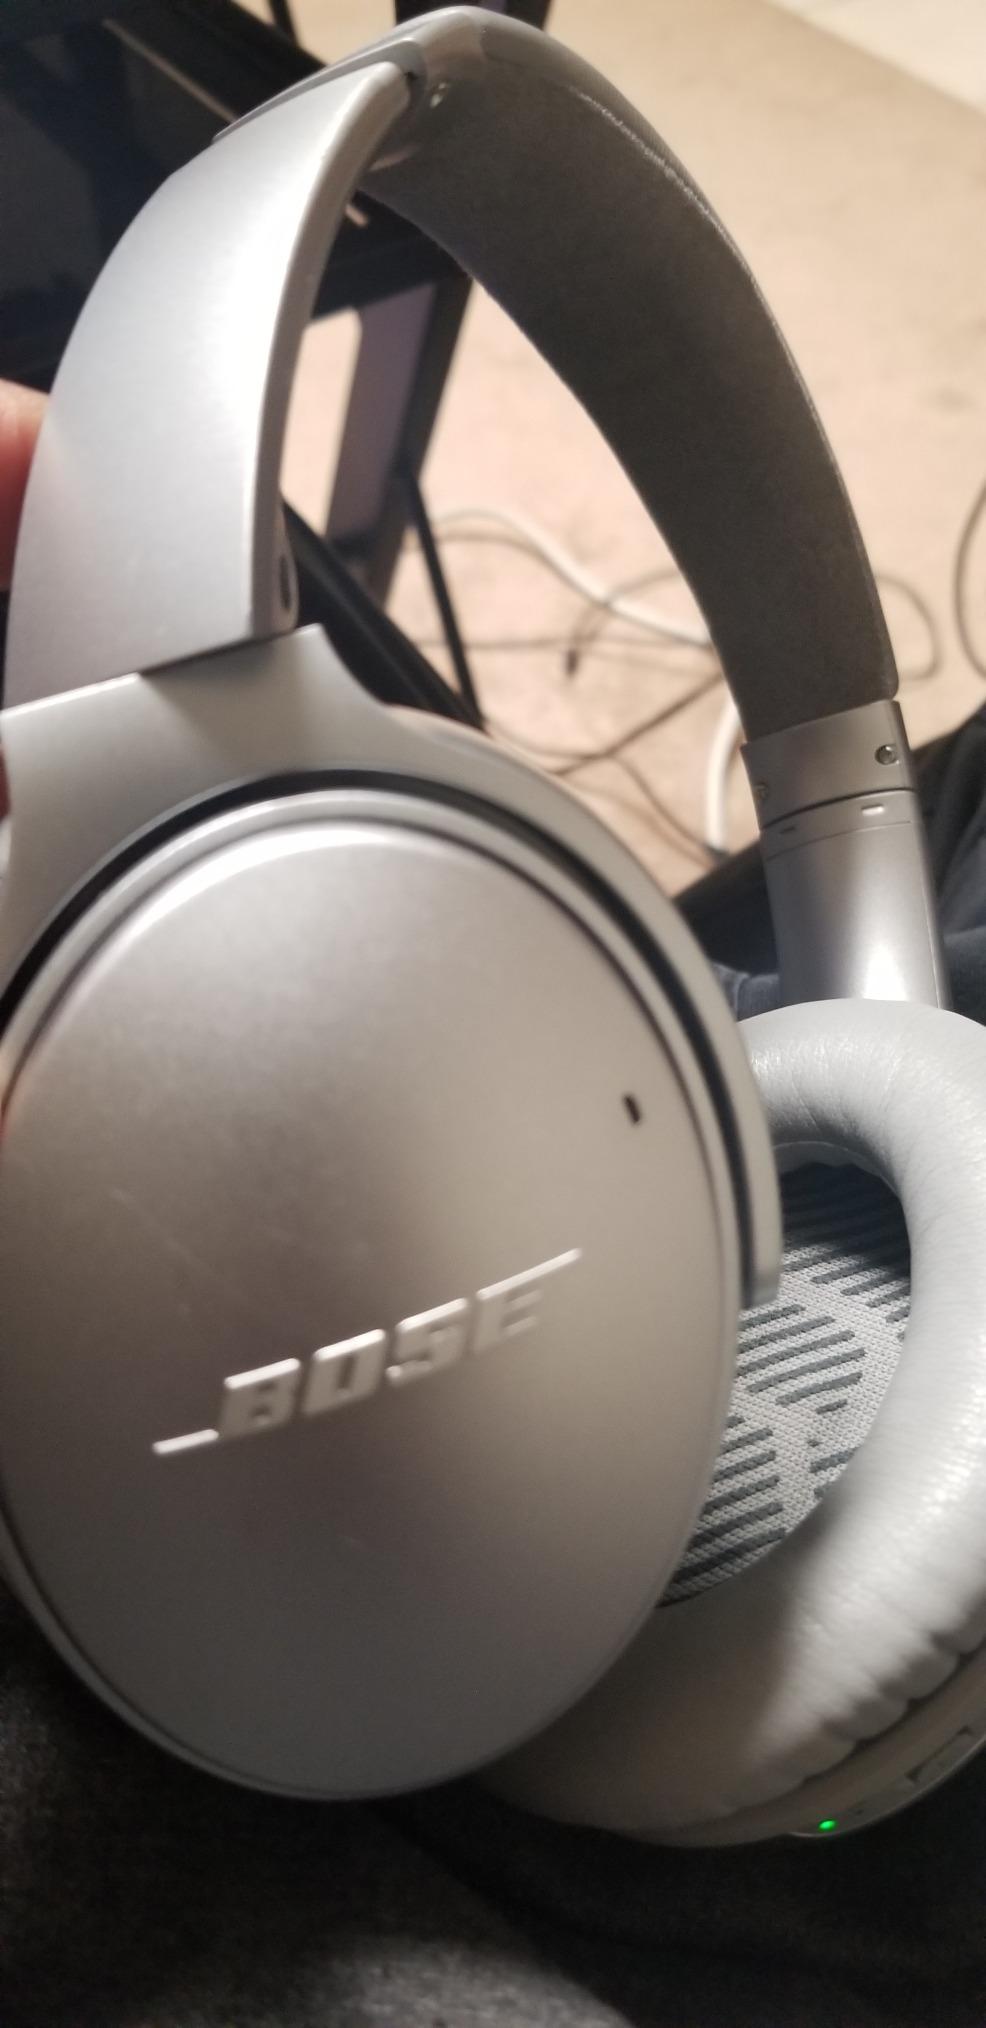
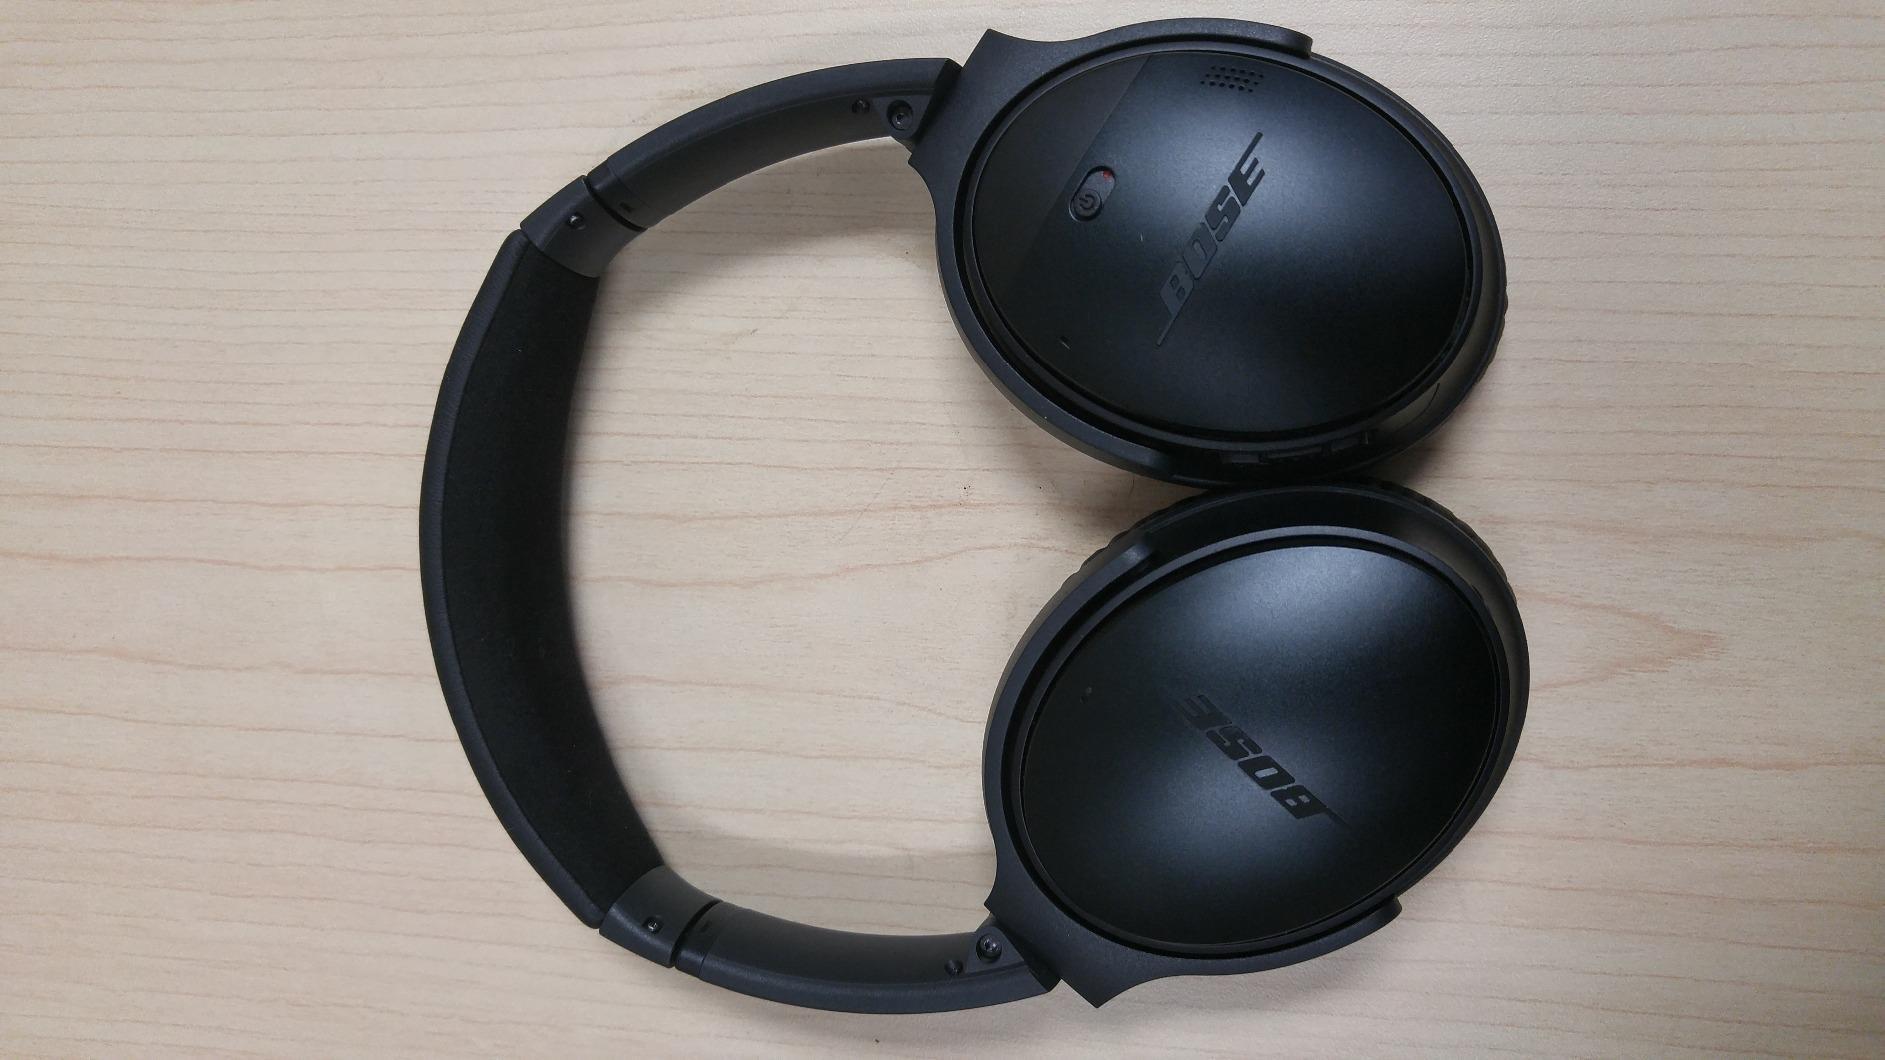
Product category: headphones
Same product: no